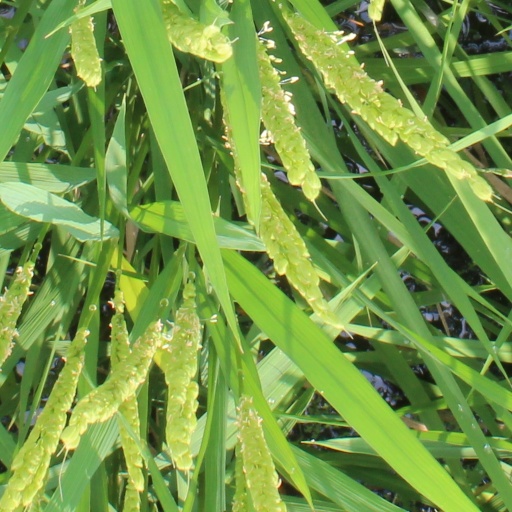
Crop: rice